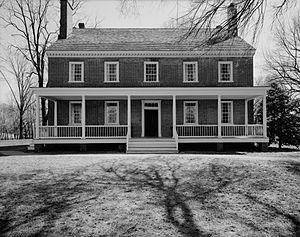
Le Historic Locust Grove est une ferme de 22 ha datant du XVIIIᵉ siècle située dans le comté de Jefferson à proximité de la ville de Louisville. La ferme est classée National Historic Landmark depuis 1986.